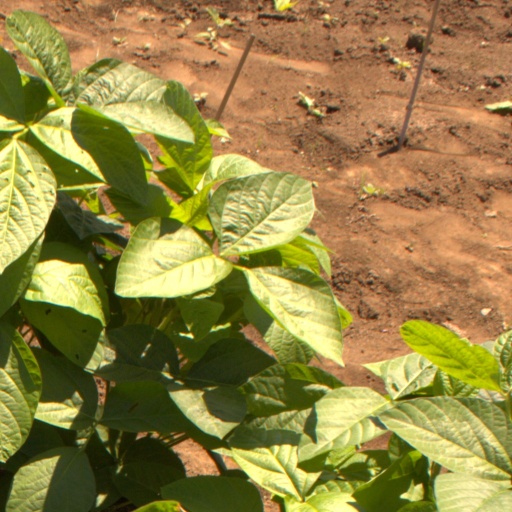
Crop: soybean